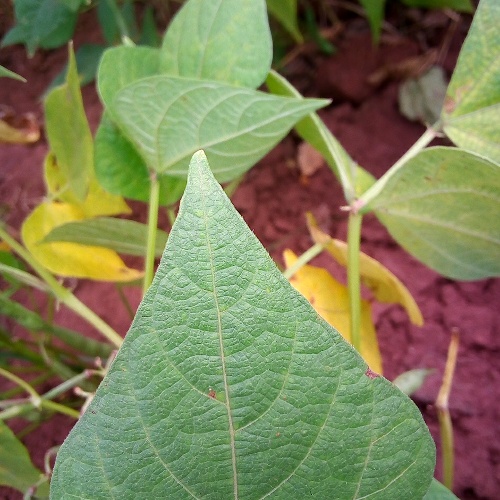
Leaf condition: healthy